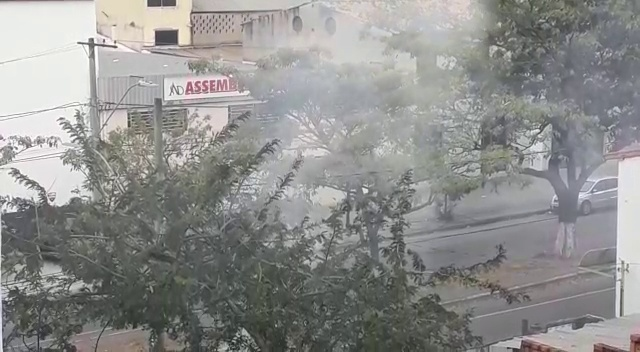
Fire: no
Smoke: yes